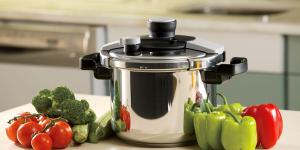
mejores ollas a presion